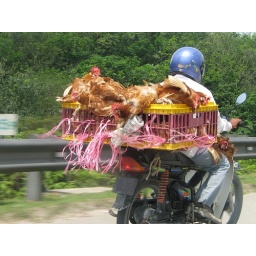
motorcycle with chickens on the road around kuala lumpur malaysia